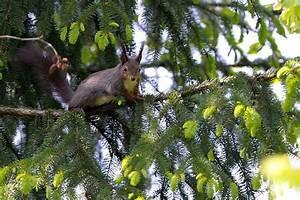
squirrel